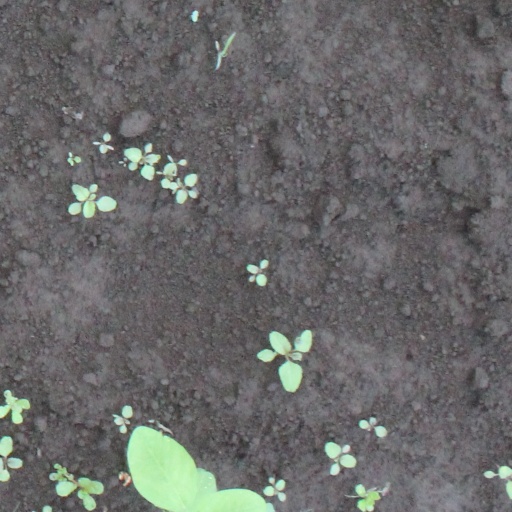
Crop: soybean